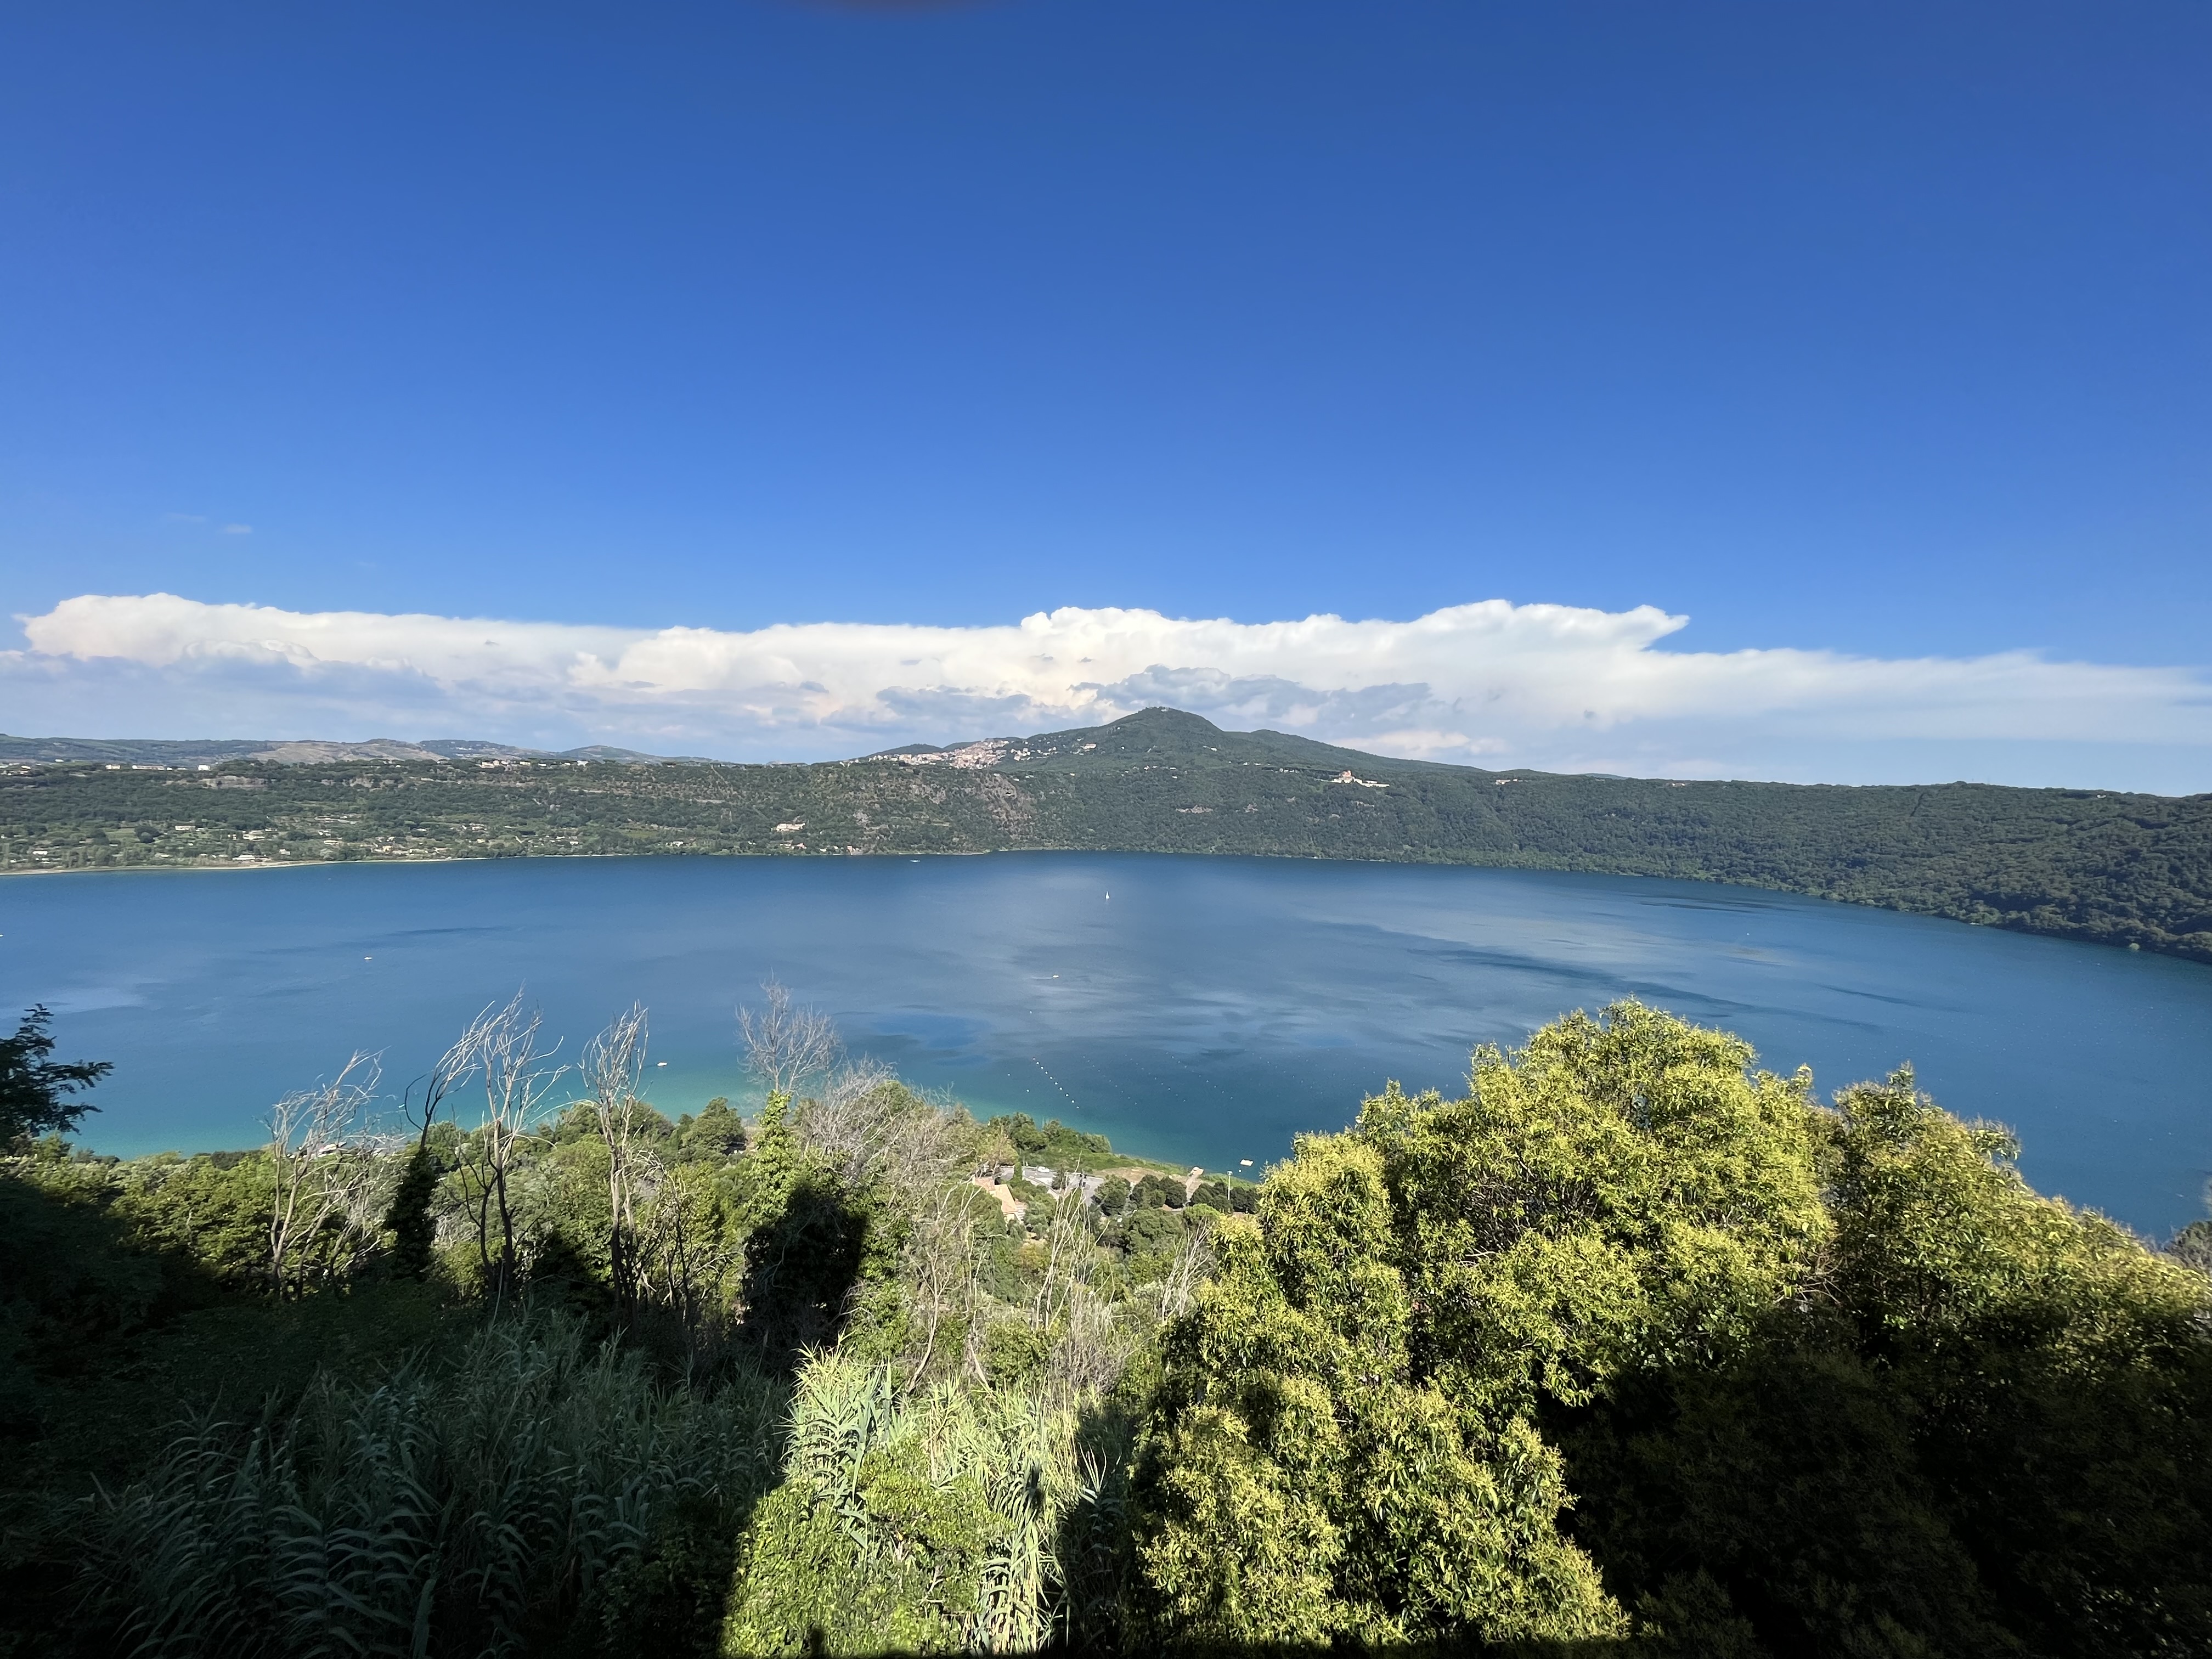
italy, natural, cloud, water, sky, water resources, plant, natural landscape, lake, coastal and oceanic landforms, tree, lacustrine plain, cumulus, landscape, horizon, mountain, tarn, hill, shore, mountain range, forest, coast, lake district, reservoir, nature reserve, ocean, sound, bay, loch, island, tropics, reflection, inlet, crater lake, tropical and subtropical coniferous forests, promontory, panorama, sea, lagoon, pond, grassland